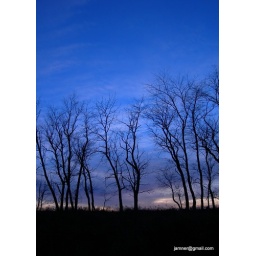
blue sunset trees in silhouette